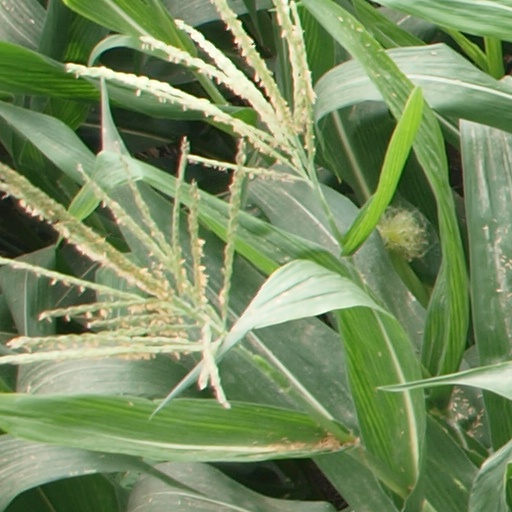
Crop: maize; corn